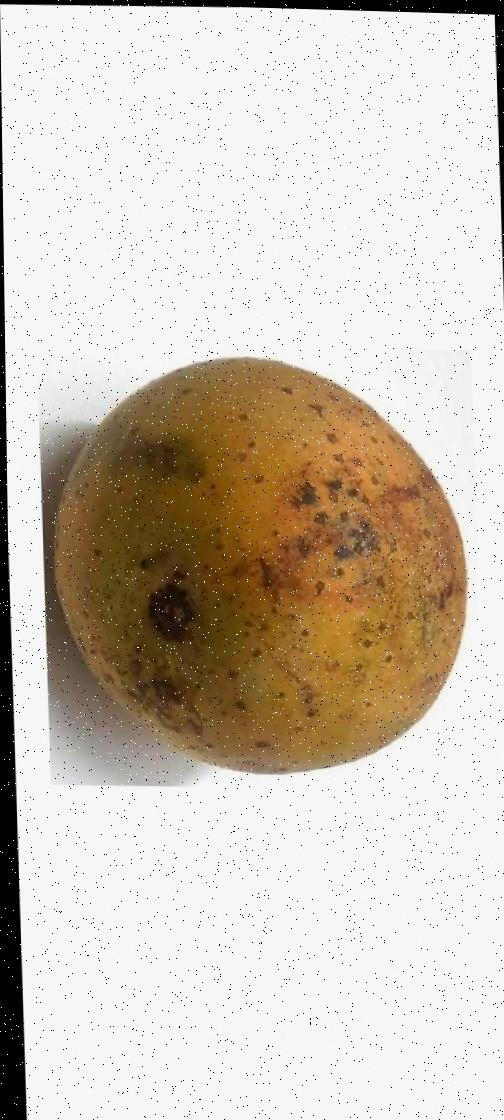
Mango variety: Gourmoti